Angora Lakes

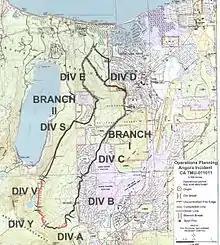
Angora Fire of 2007 Perimeter map, Lake Tahoe Basin Management Unit

The so-called "Angora Fire" started around 1:00 pm on Sunday, June 24, 2007, at the southern end of remote heavily forested land below Angora Ridge Road and extended from Meyers and Fallen Leaf Lake on the south and west to Camp Richardson near Lake Tahoe's southern shore. Strong winds caused the fire to quickly spread uncontrolled through steep terrain. Most of the devastation to homes was near N. Upper Truckee Rd. where the fire destroyed 254 homes, damaged 26 homes, numerous other structures valued at $141 million and prompted 3,000 evacuations, making it among the half dozen or so most destructive fires in U.S. history. No commercial structures were involved. For $15 million, 2,100 firefighters, 145 engines, and 9 air tankers battled the blaze, which consumed 3,100 acres (12.5 square kilometers) and filled the entire Tahoe basin with dense smoke for several days. High winds initially spread the fire and caused most of the property losses, but much calmer conditions on the ensuing three days allowed firefighters to contain it 70% with firebreak lines around it.